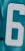
Number: 6